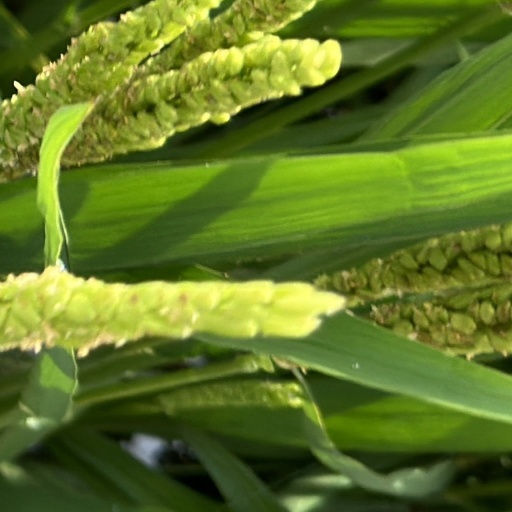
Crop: rice